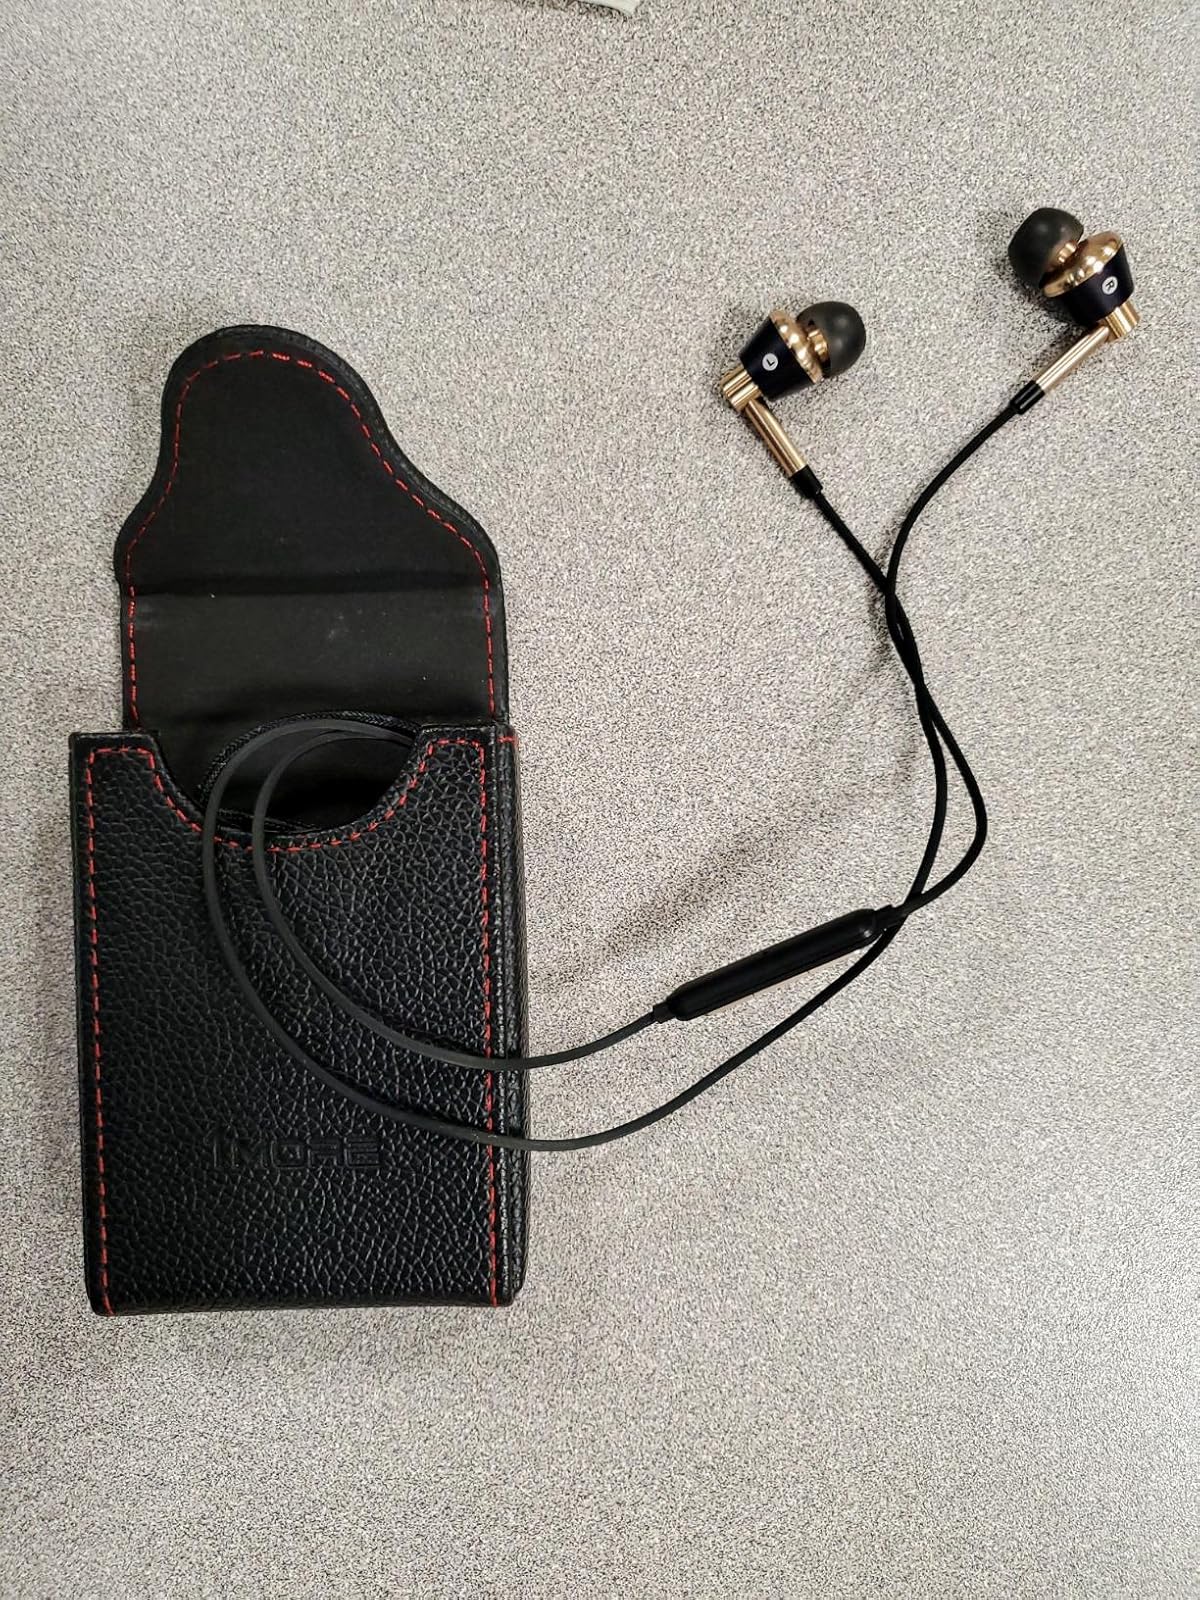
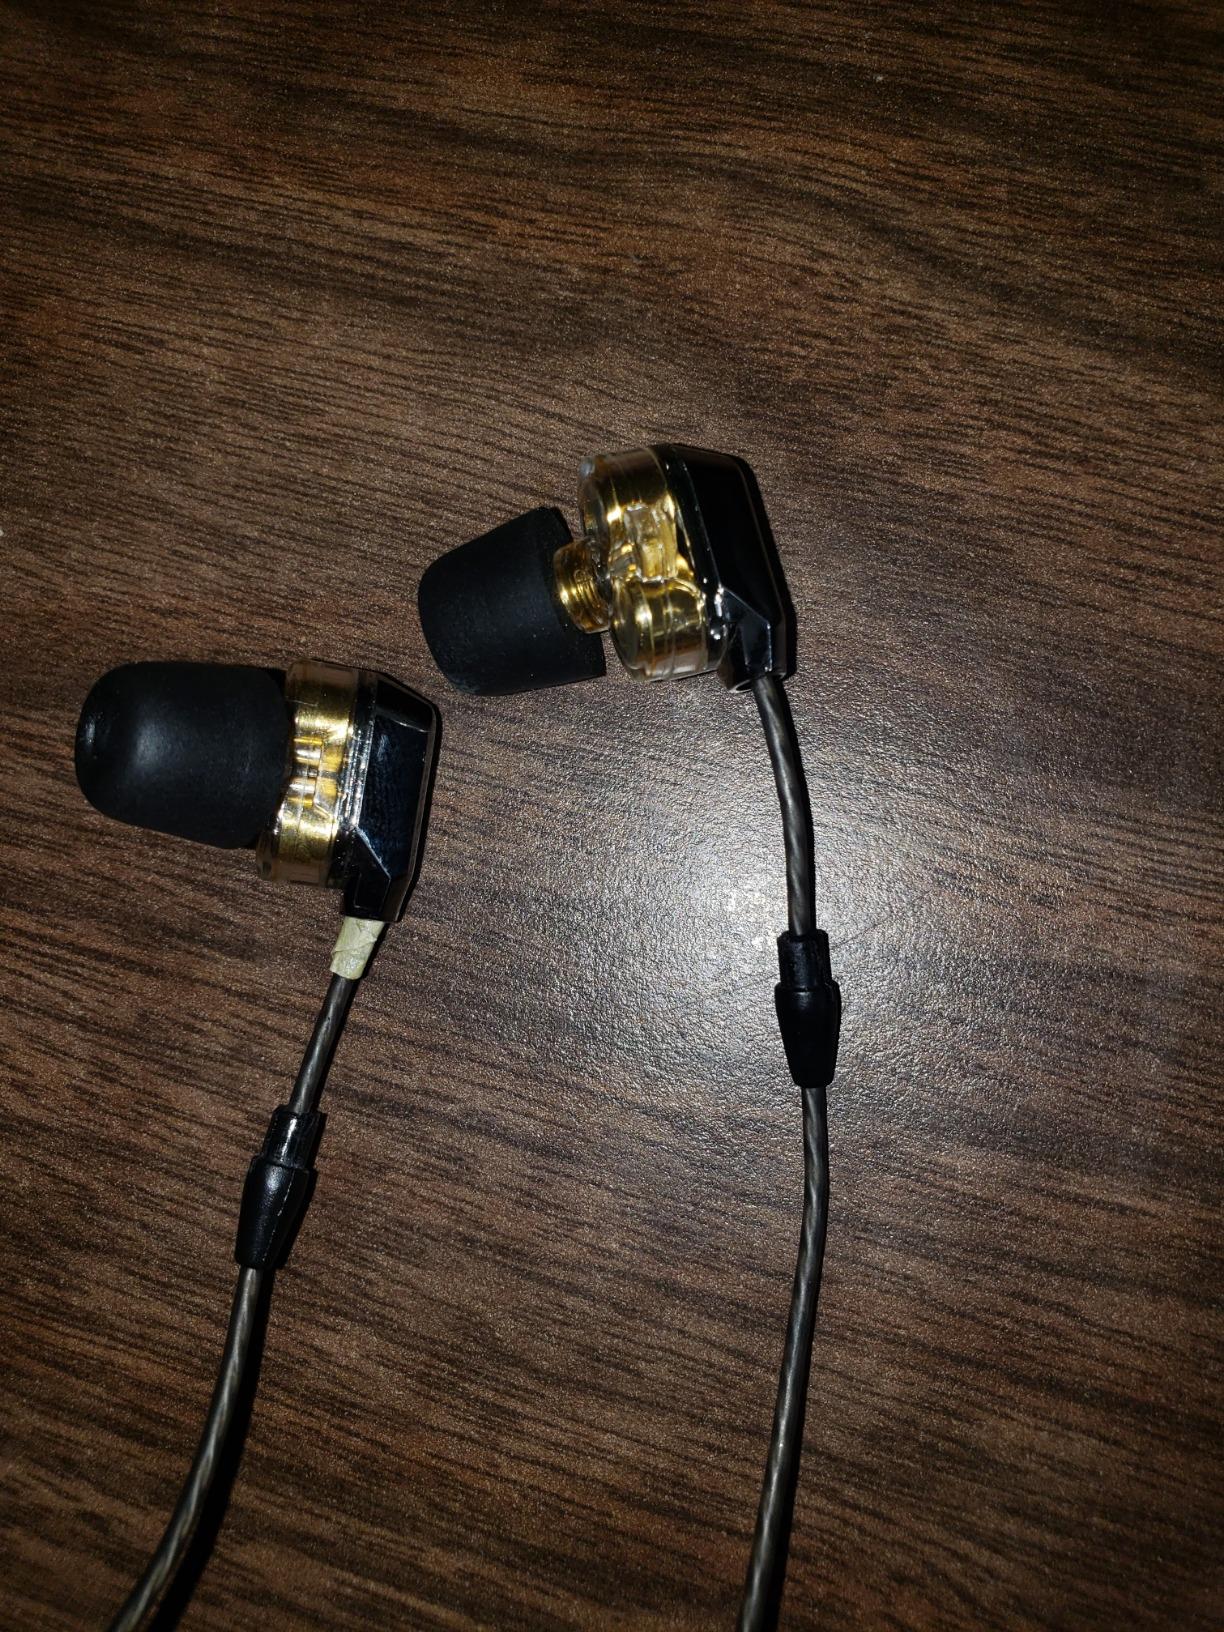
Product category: headphones
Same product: no